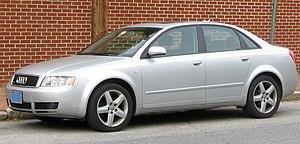
L'Audi A4 est une berline familiale construite par la marque allemande Audi et une voiture de classe moyenne.